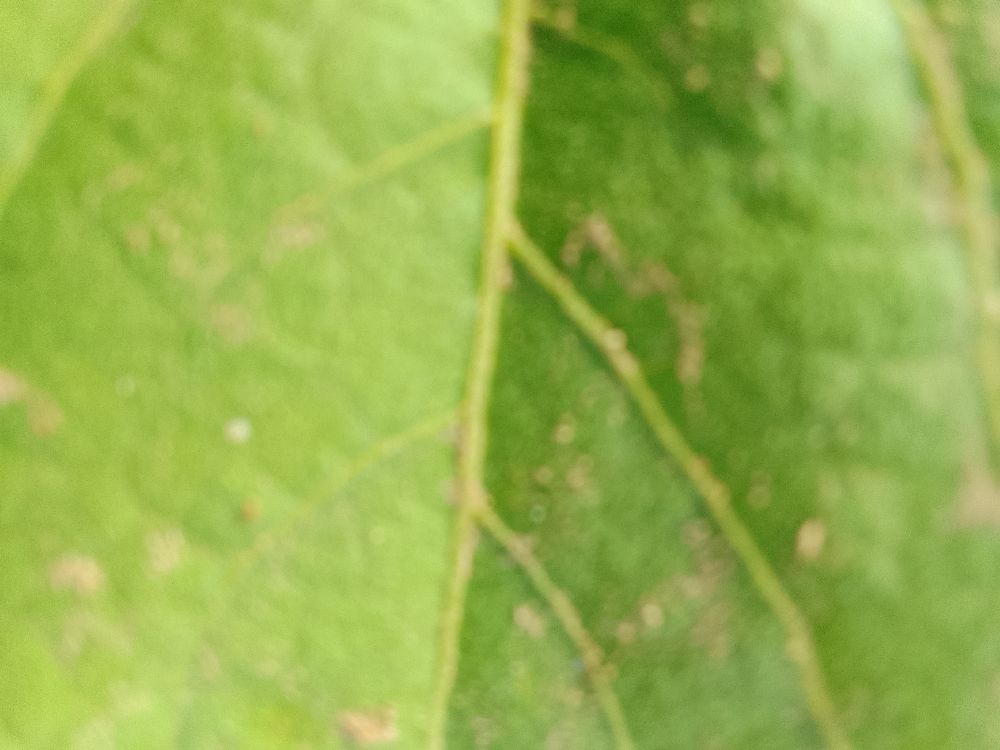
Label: healthy